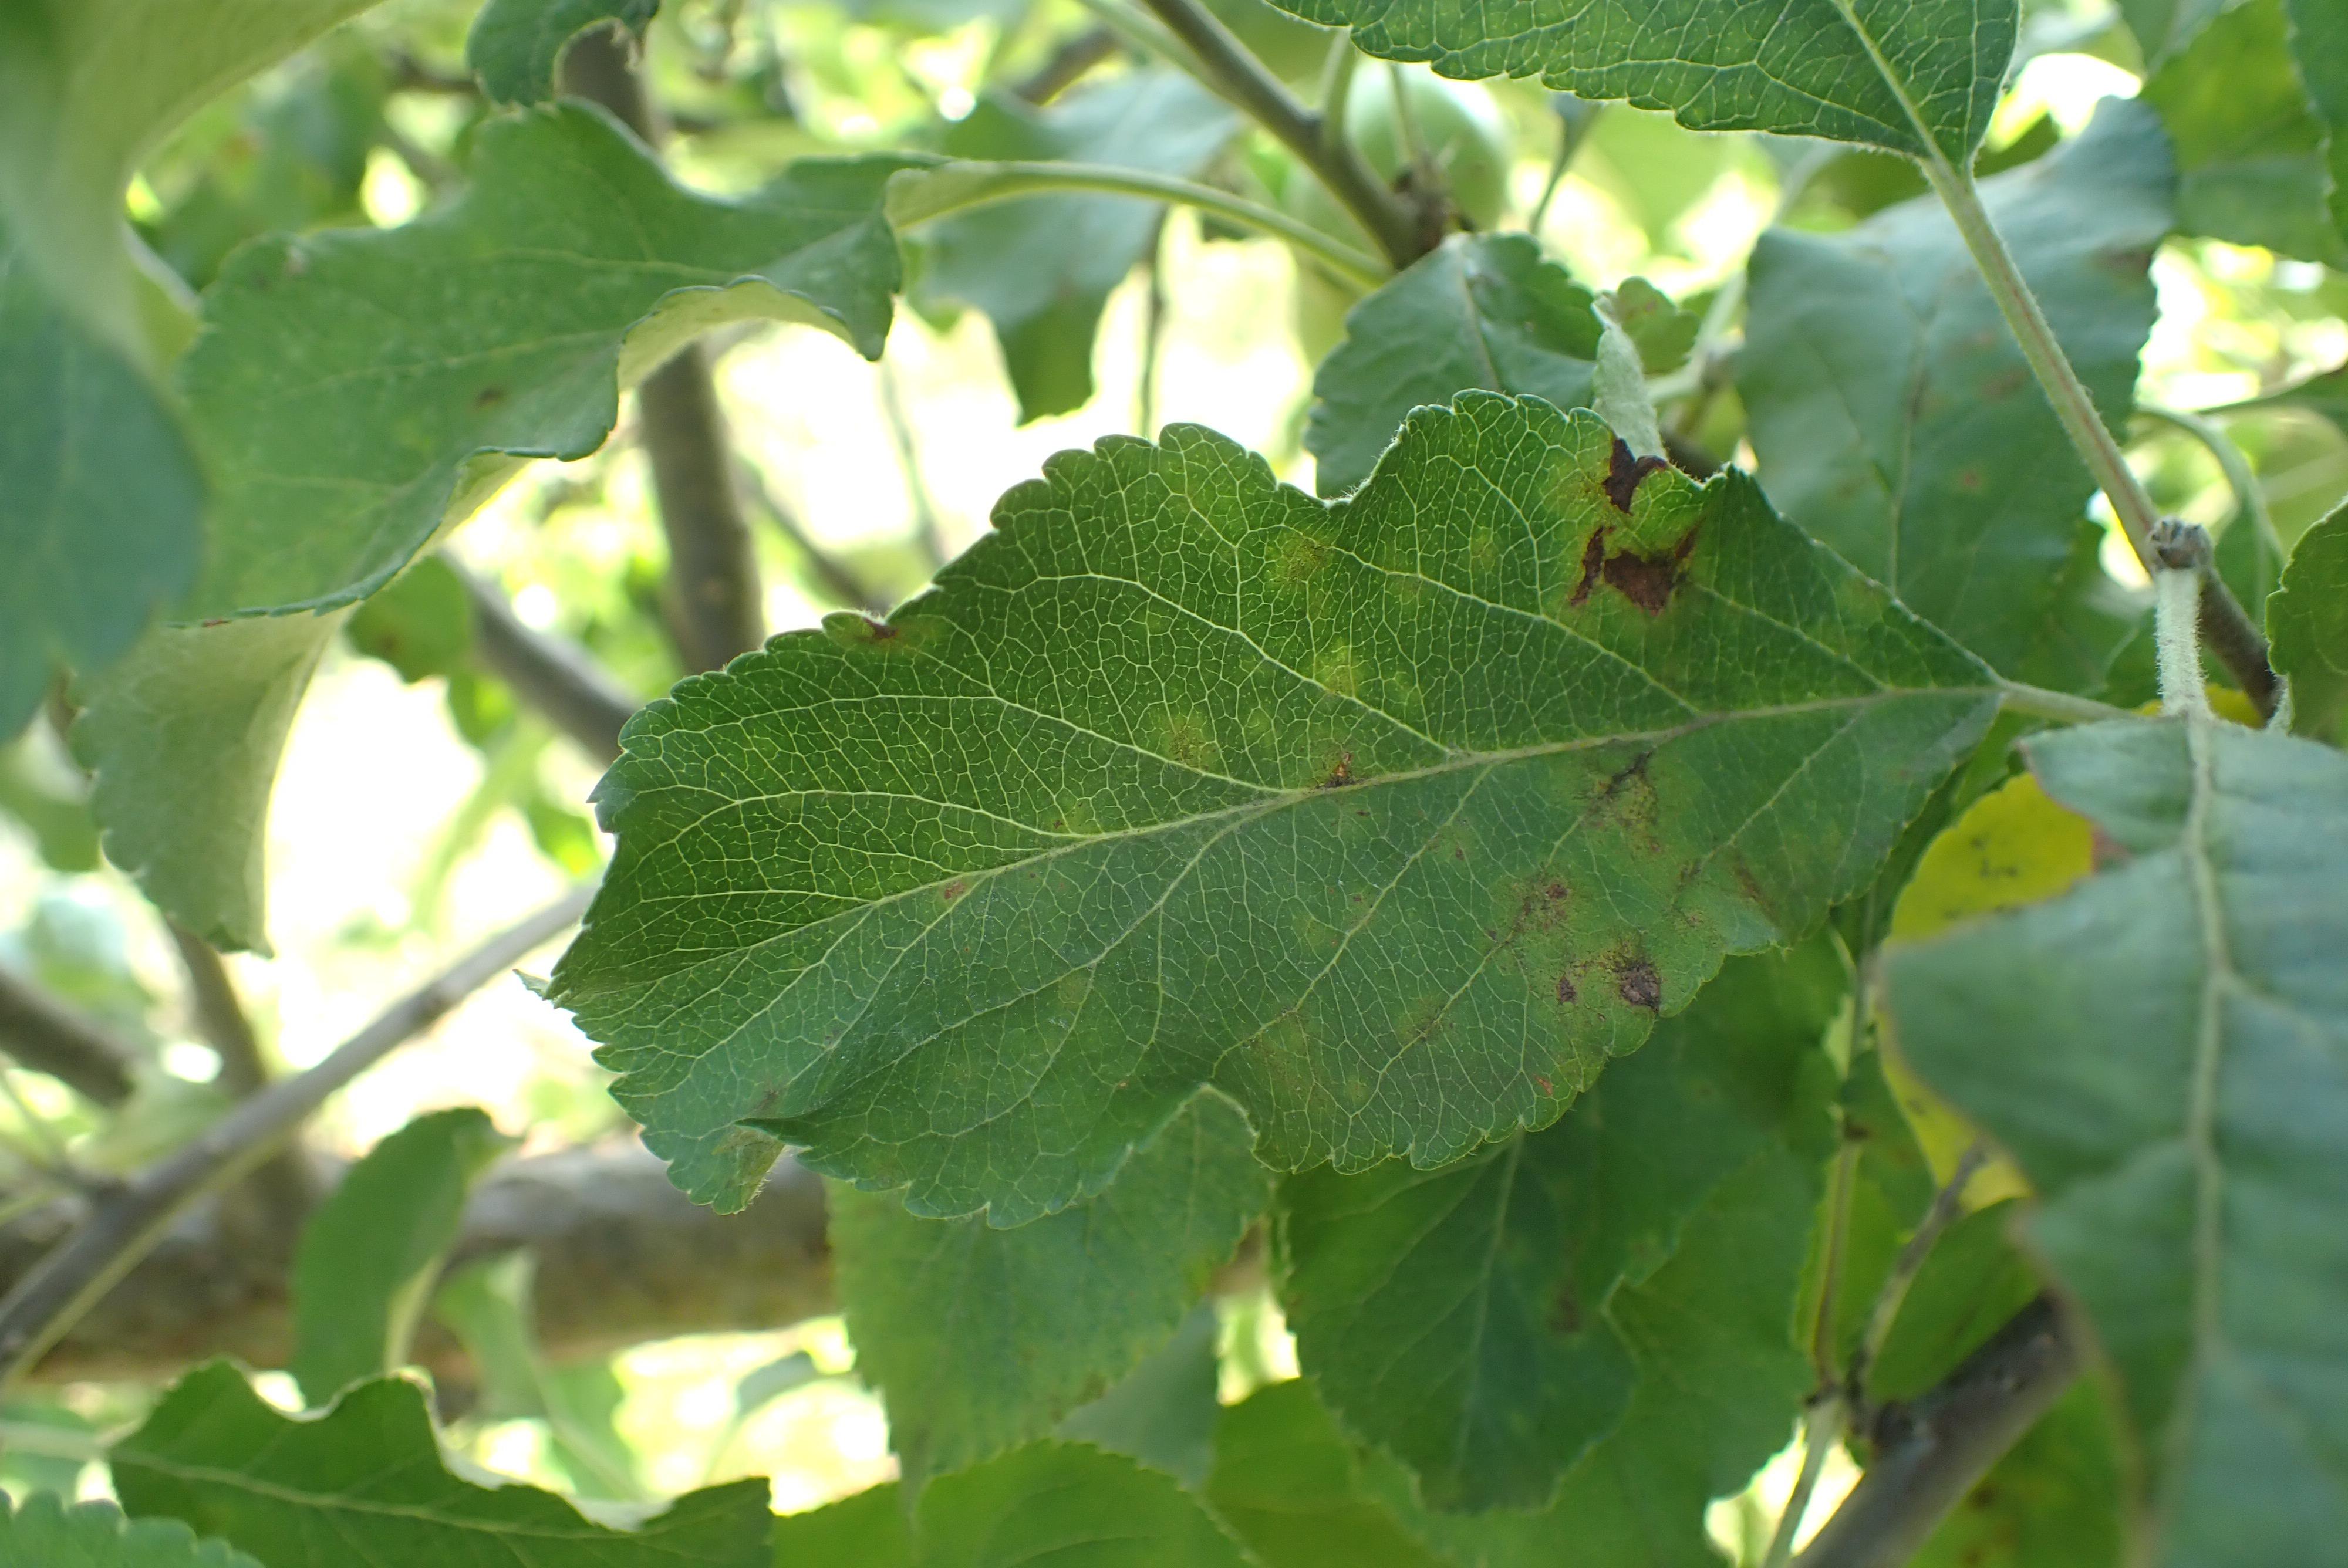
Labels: scab